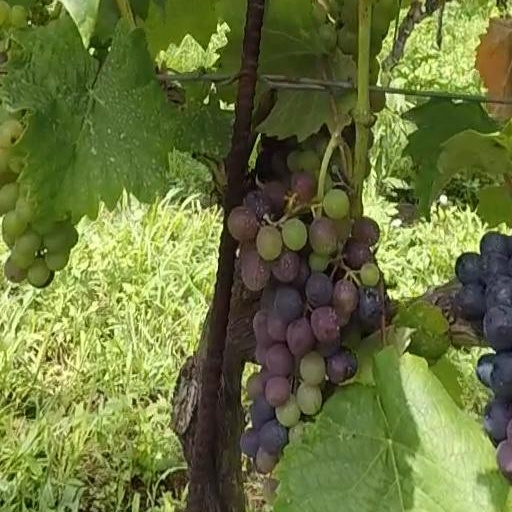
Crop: grape